Panzer General 3D Assault

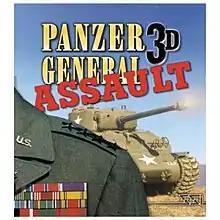

Panzer General 3D Assault is a 1999 computer wargame developed by Strategic Simulations, Inc (SSI) and published by The Learning Company. It is the third game in the "Panzer General" series, following "Panzer General" and "Panzer General II".